Shuttle–UM

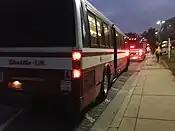
A 40 ft. Flxible Metro bus in service at Regents Drive Parking Garage. This photo was taken before all of the remaining Flxibles retired in early 2013.

Beginning with simply two routes in 1972, the company has expanded its bus service by currently having 27 routes (23 that serve UMD, 3 that serve UMB, and 1 that serves BSU). Since its existence, the company has added and dropped several of its routes. These known documented instances are noted below. For Example, the "Adelphi South" route, which was one of Shuttle UM's very first routes created around 1975/1976, was discontinued during the summer of 2005. The "Adelphi South" route operated between the University of Maryland College Park Campus and Langley Park, MD, via Campus Drive, University Boulevard East (MD 193), Riggs Road (MD 212), the Isabella Gardens Apartment Complex, the University Gardens Apartment Complex, the Marylander Apartments/Serene Townhomes, Keokee Street, Merrimac Drive, 14th Avenue, Quebec Street, Ruatan Street, 11th Avenue, Carroll Avenue, University Boulevard East (MD 193), and Campus Drive. Also, the "Queens Chapel" route, which was also another one of Shuttle UM's very first routes, created around 1975/1976, was discontinued on August 25, 2006 (the start of the 2006–2007 school year). The "Queens Chapel" Route operated back and forth between the University of Maryland College Park Campus and Hyattsville, MD, via Campus Drive, Adelphi Road, Toledo Road, the Prince George's Plaza Shopping Center, Toledo Terrace, East - West Highway (MD 410), 23rd Avenue, Ager Road, Nicholson Street, the Kirkwood Apartment Complex, Kirkwood Place, Ager Road, the West Hyattsville Metro Station (after the station opened on December 11, 1993), Hamilton Street, Queens Chapel Road (MD 500), Oglethorpe Street, 42nd Avenue, Queensbury Road, Baltimore Avenue (U.S. Route 1), Regents Drive, and Campus Drive. On August 25, 2006, the route was discontinued and replaced by the, "113 University Town Center" Route, which would only operate between the University of Maryland College Park Campus and Prince George's Plaza (now Hyattsville Crossing) Metro Station, serving the University Town Center Student Housing Complex, which just opened across the Prince George's Plaza (now Hyattsville Crossing) Metro Station during the previous month. Eventually, in 2012, the route was renamed as, "113 Hyattsville", since it was extended to Downtown Hyattsville in order to serve the brand new Hyattsville Arts District Apartments. In August, 2009, Shuttle–UM ceased the operation of its "101 Route One Corridor" route due to low ridership and very high redundancy to the already existing 81 & 83 Metrobus Routes, which already operate on the U.S. Route 1 corridor. Certain stops that the community rallied to be served were added onto the "110 Seven Springs Apartments" route to compensate. At the conclusion of the 2007–2008 academic year, the "102 Campus Connector North" and "103 Campus Connector South" were discontinued in favor of the "125 Campus Circulator". The campus "connector" routes were the only routes that ran through campus before the start of the evening routes. For undisclosed reasons, the routes were merged into one route that saw the continuation of service through the same areas and regions of campus that were originally served.